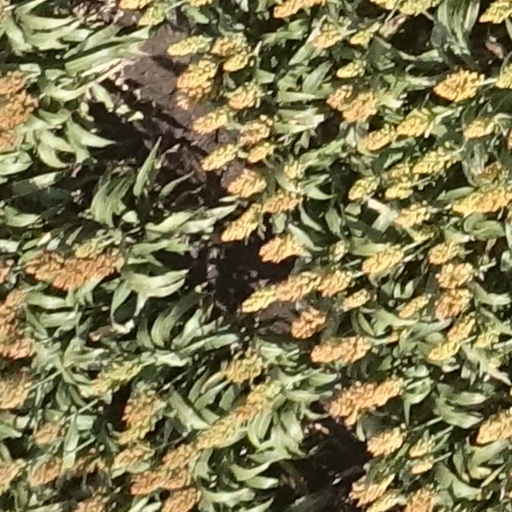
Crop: sorghum